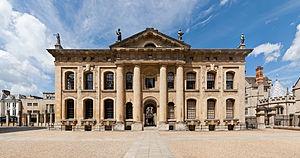
Nicholas Hawksmoor était un architecte britannique. Il fut l'élève de Christopher Wren, à qui l'on doit notamment la cathédrale Saint-Paul de Londres. Il conçut les tours de la façade de l'abbaye de Westminster à Londres et les plans initiaux de la Radcliffe Camera d'Oxford. Il participa également avec John Vanbrugh à l'élaboration des plans de Castle Howard.